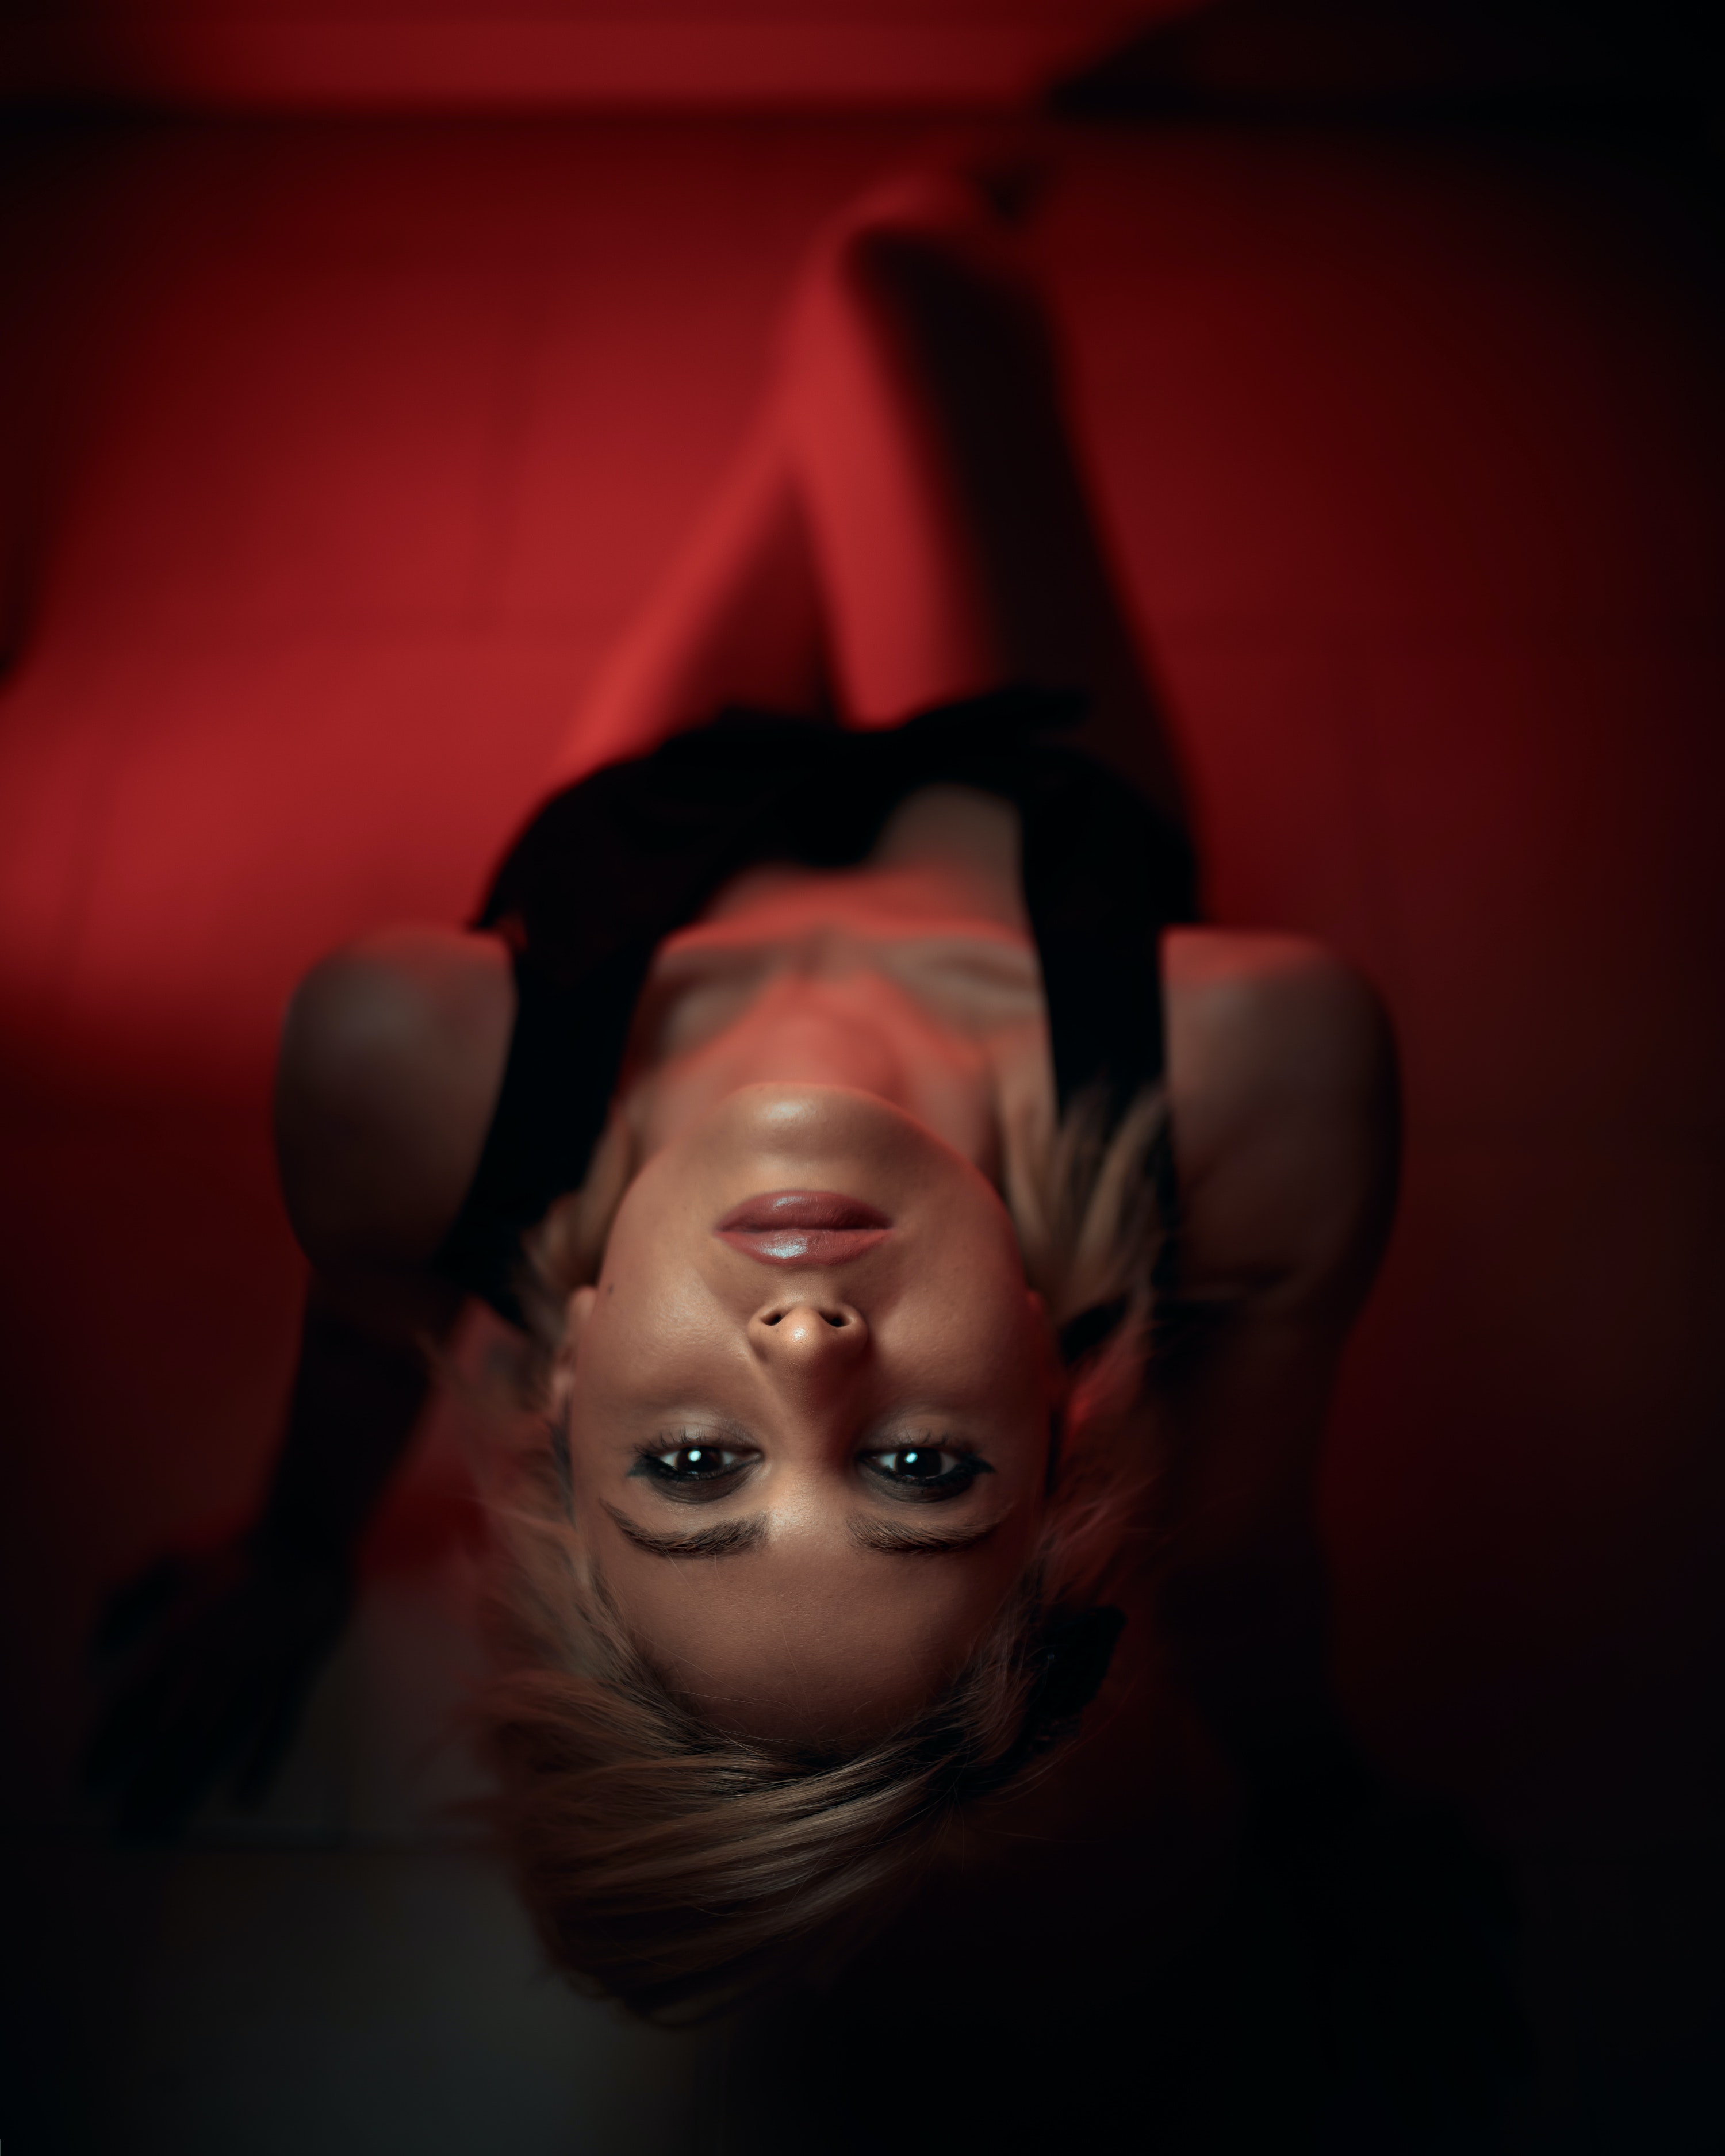
woman, lip, flash photography, eyelash, jaw, gesture, performing arts, entertainment, event, darkness, elbow, magenta, jewellery, choreography, human leg, performance art, chest, fun, flesh, art model, fetish model, necklace, public event, portrait photography, photo shoot, performance